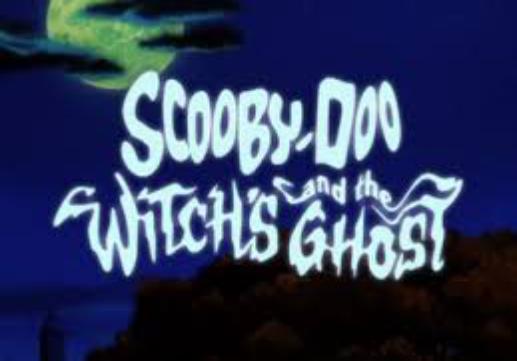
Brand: Berry Bones Scooby-Doo
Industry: Food